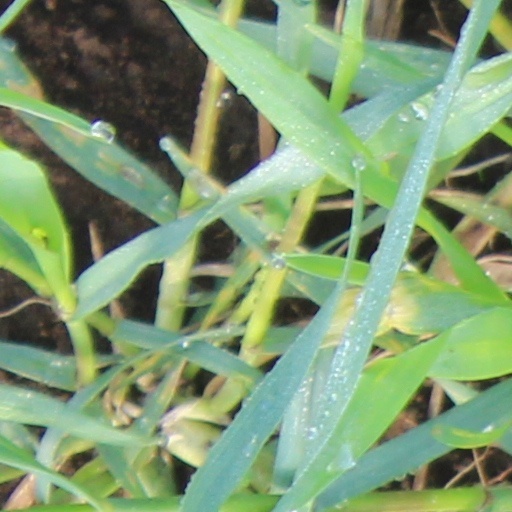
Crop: wheat